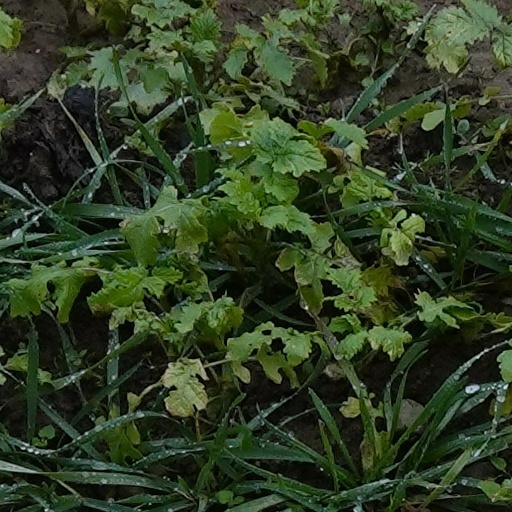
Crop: wheat